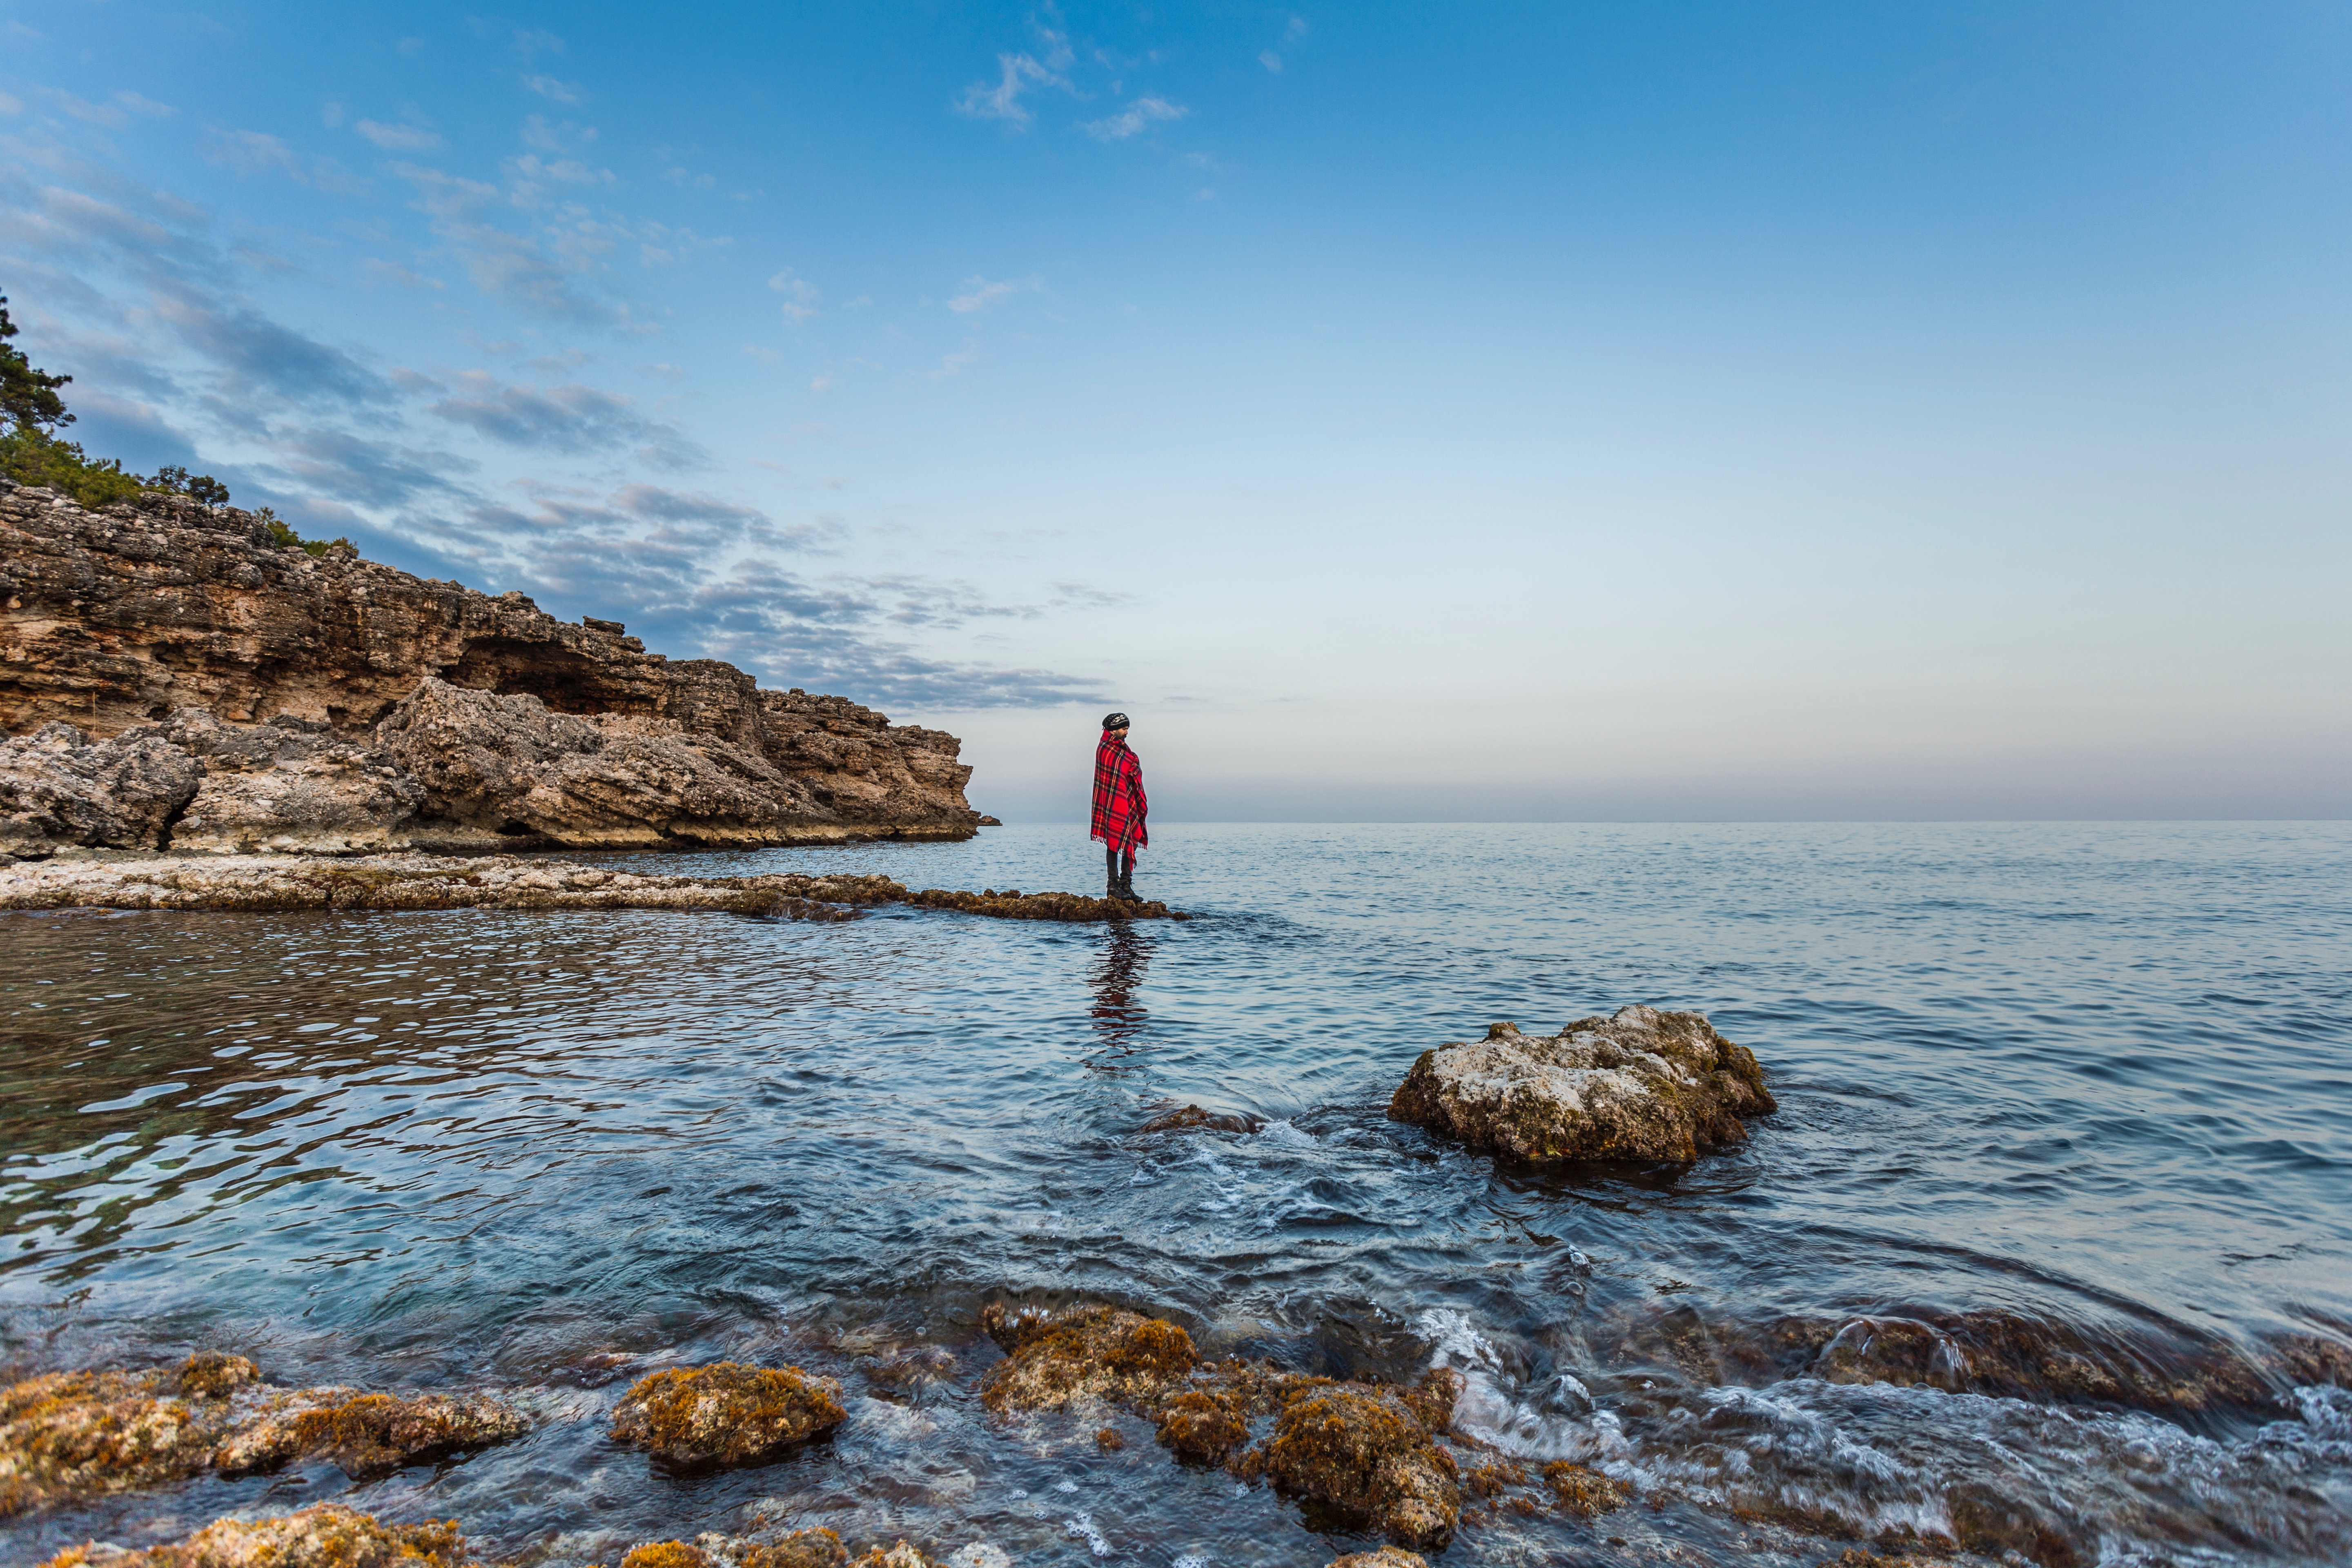
beach, sea, coast, water, rock, ocean, horizon, mountain, cloud, shore, wave, lake, cliff, standing, cove, reflection, tower, bay, terrain, body of water, loch, cape